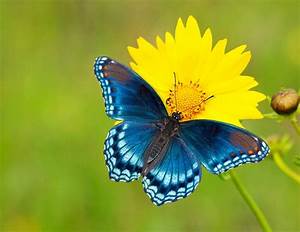
Label: farfalla